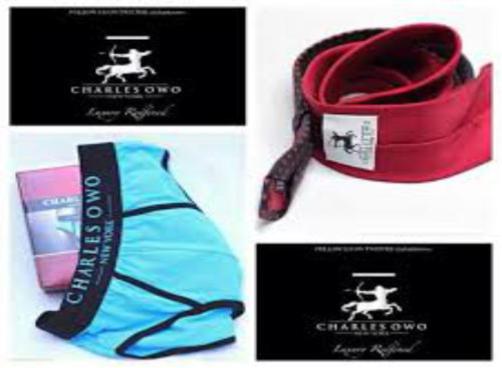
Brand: charles owo
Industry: Clothes